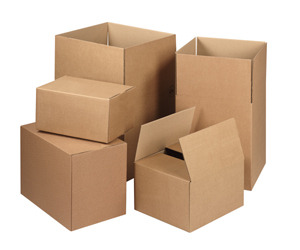
Label: cardboard